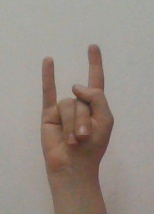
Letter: la